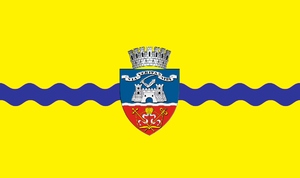
Arad est une ville de l'Ouest de la Roumanie, en Transylvanie, chef-lieu du județ homonyme. En 2002, la population de la ville était de 172 824 habitants.
Le județ d'Arad est un județ roumain, situé à l'ouest du pays, en partie en Transylvanie, en partie dans le Banat, avec Arad pour chef-lieu.